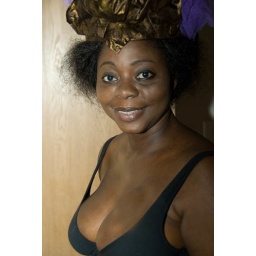
African Lady in a brown hat and black bra; Muskegon Michigan USA